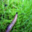
Label: worm